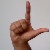
The image shows a hand gesture representing the letter 'L' in Indian Sign Language.